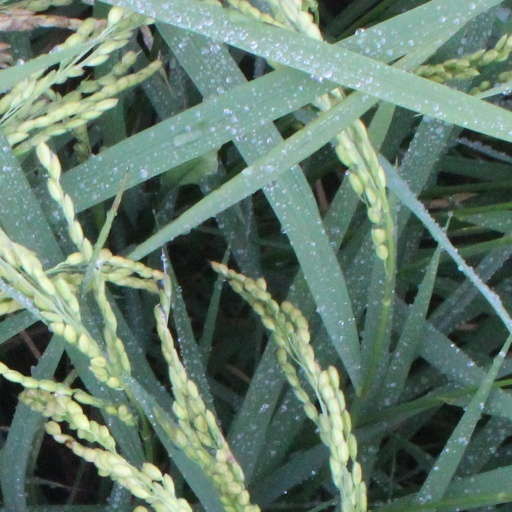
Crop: rice